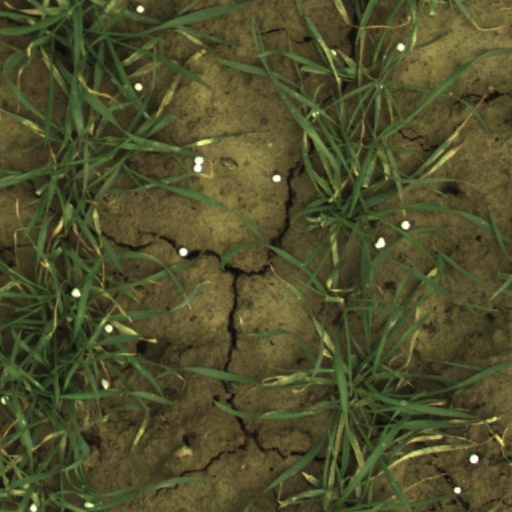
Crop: wheat